Avigliana Castle

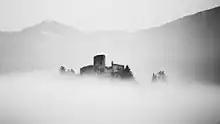
The Castle of Avigliana in the mist.

It is said that during the final battle, some French soldiers sneaked into the orderly room and stole a chest containing the officers' pay and made off with it, burying the loot in a grove to the right of the castle entrance where it might still be found today. Legend also tells of a large boulder bearing an arrow indicating the direction in which to look for the treasure.